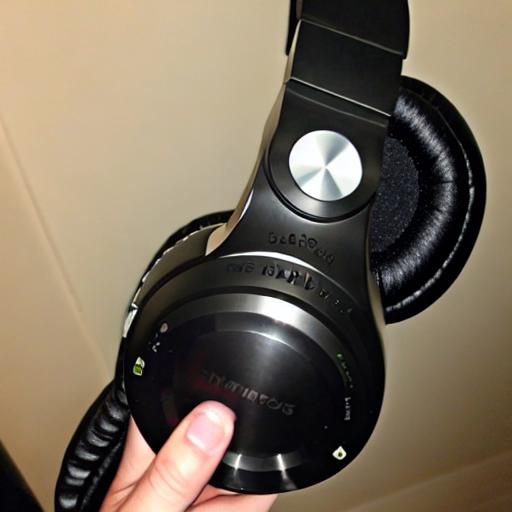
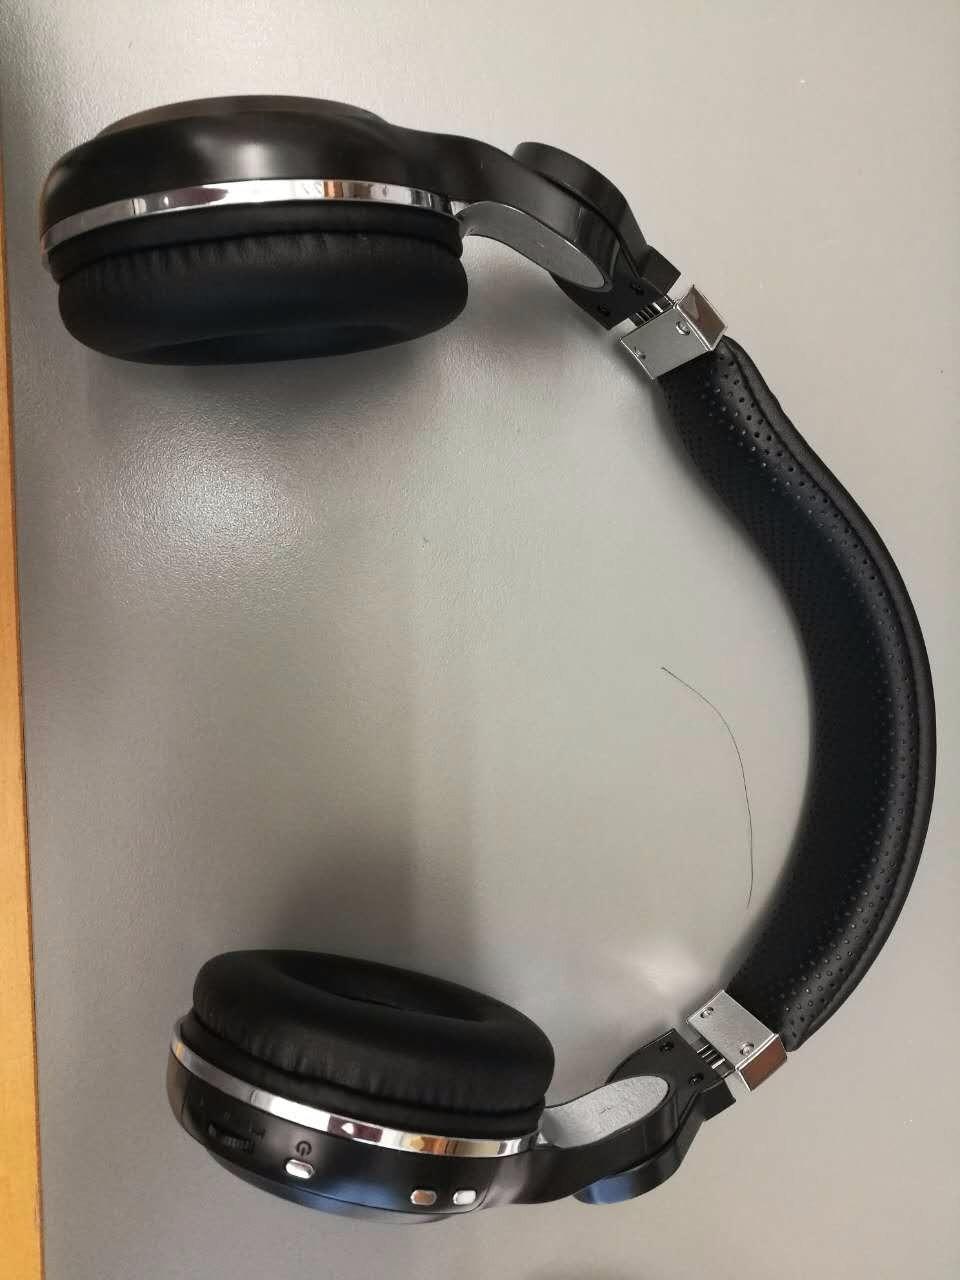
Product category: headphones
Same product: no